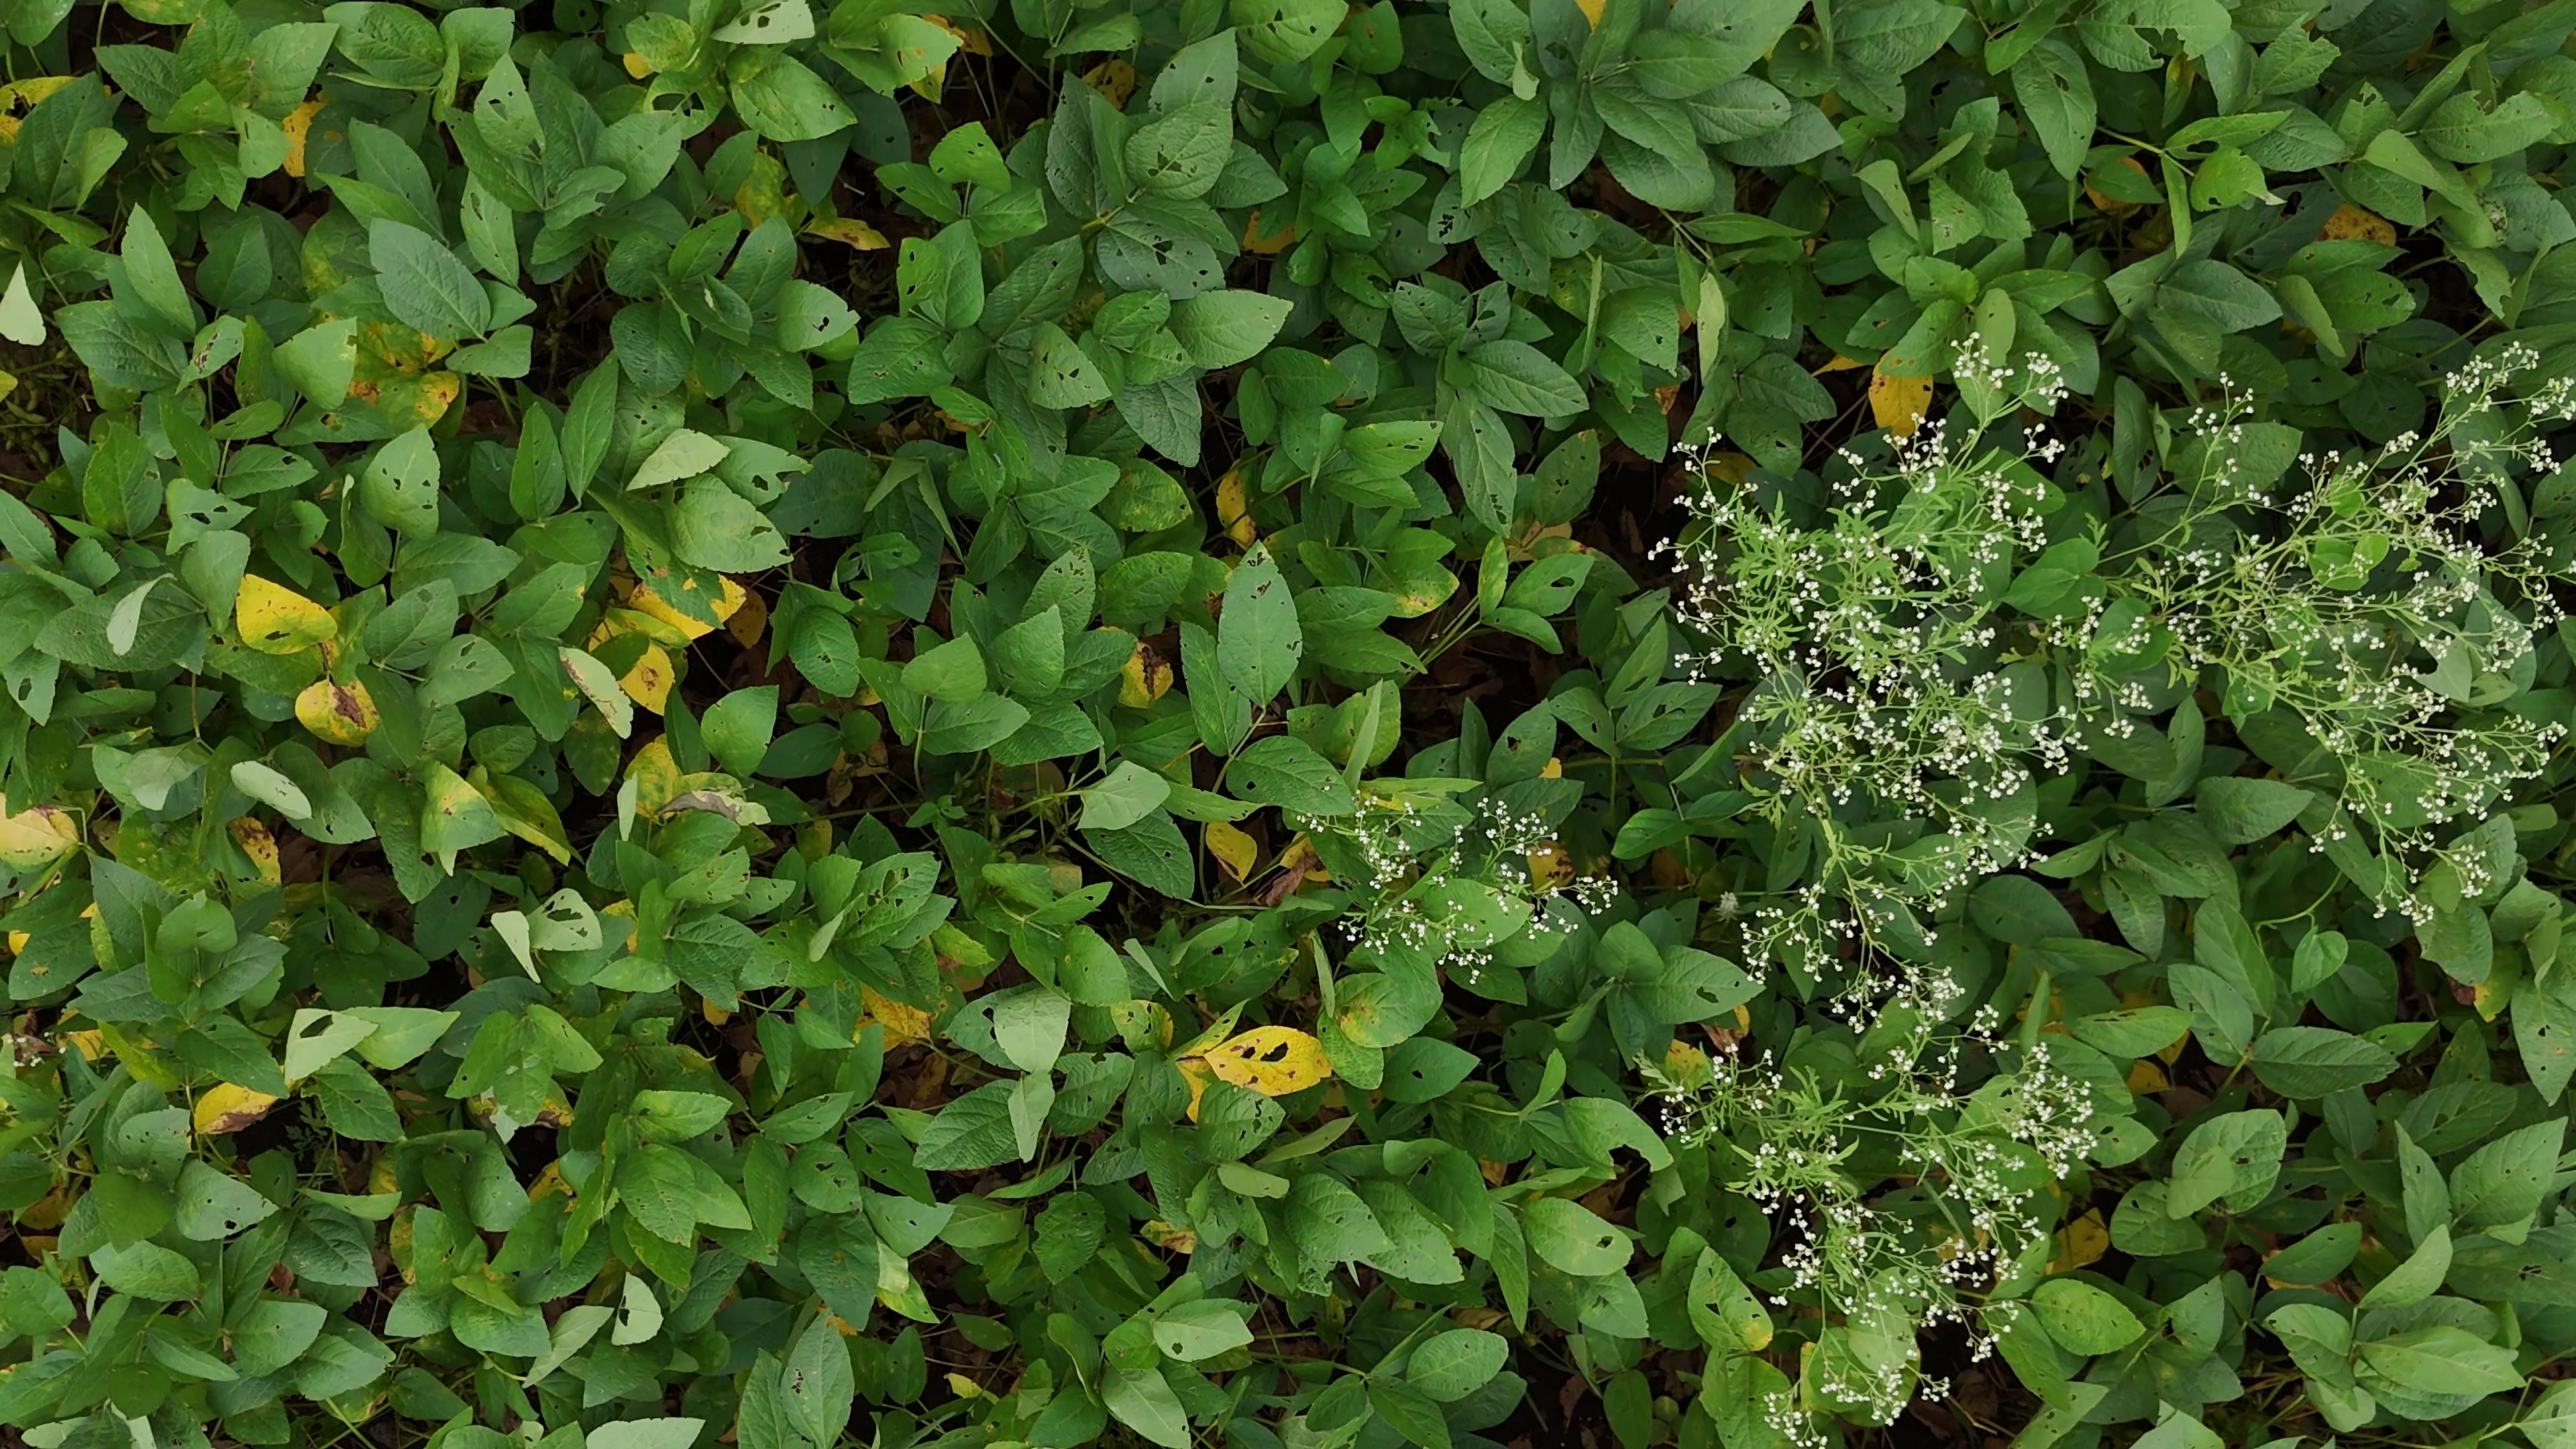
Label: Rust